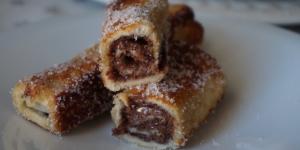
rollitos de pan de molde rellenos de chocolate